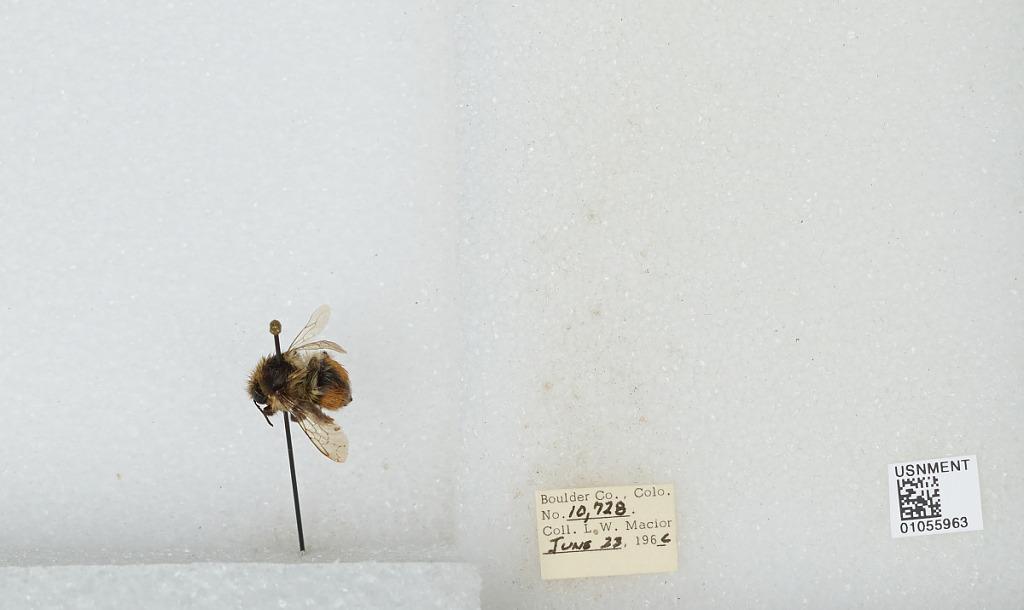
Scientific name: Bombus (Pyrobombus) bifarius Cresson
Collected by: L. Macior
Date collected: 1966-6-23
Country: United States
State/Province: Colorado
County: Boulder
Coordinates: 40.09, -105.36